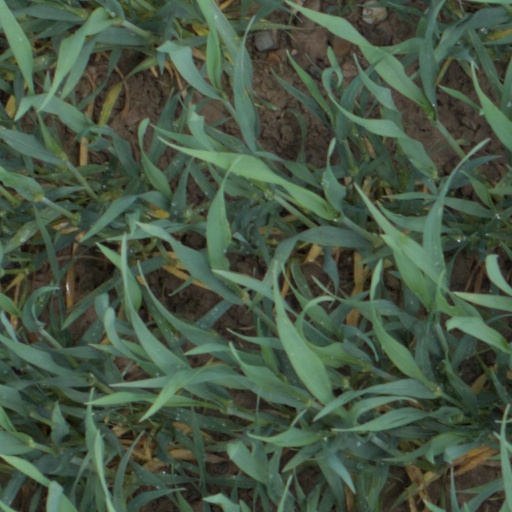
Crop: wheat